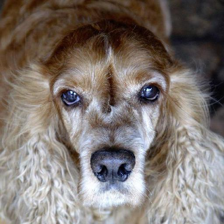
Label: animals